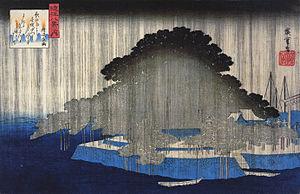
La pluie est un phénomène naturel par lequel des gouttes d'eau tombent des nuages vers le sol. Il s'agit d'une des formes les plus communes de précipitations sur Terre. Son rôle est prépondérant dans le cycle de l'eau. Elle prend nombre de formes allant de la pluie légère au déluge, de l'averse à la pluie continue, de fines gouttelettes à de très grosses. Elle est parfois mêlée de neige, de grêlons ou verglaçante. Elle s'évapore parfois avant de toucher terre pour donner la virga. Ses gouttes sont transparentes ou parfois opaques, chargées de poussières. Les vastes « rideaux de pluies », causés par la rencontre ou l'approche d'un front froid et/ou d'un front chaud, sont des cas typiques de pluies bien prévisibles en météorologie et suivie par satellite ainsi qu'en animation cartographique en temps légèrement différé par les radars météorologiques.
Les Huit vues d'Ōmi sont un thème de l'art japonais représentant les plus belles vues autour du lac Biwa, dans l'ancienne province d'Ōmi qui correspond à l'actuelle préfecture de Shiga.